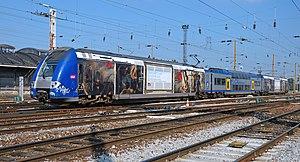
Z 24775/76 (638) avec le pelliculage du Musée Louvre-Lens au départ d'Amiens pour Lille-Flandres
Le TER 2N NG est une rame automotrice électrique à deux niveaux issue du type Coradia Duplex d'Alstom et conçue pour le service TER en France. La première commande de la SNCF, diligentée par les régions, a été lancée en 2000, la dernière en 2009, pour des livraisons qui se sont étalées de 2004 à 2010.
Cette liste recense les parcs de matériels roulants utilisés par le réseau TER Hauts-de-France.